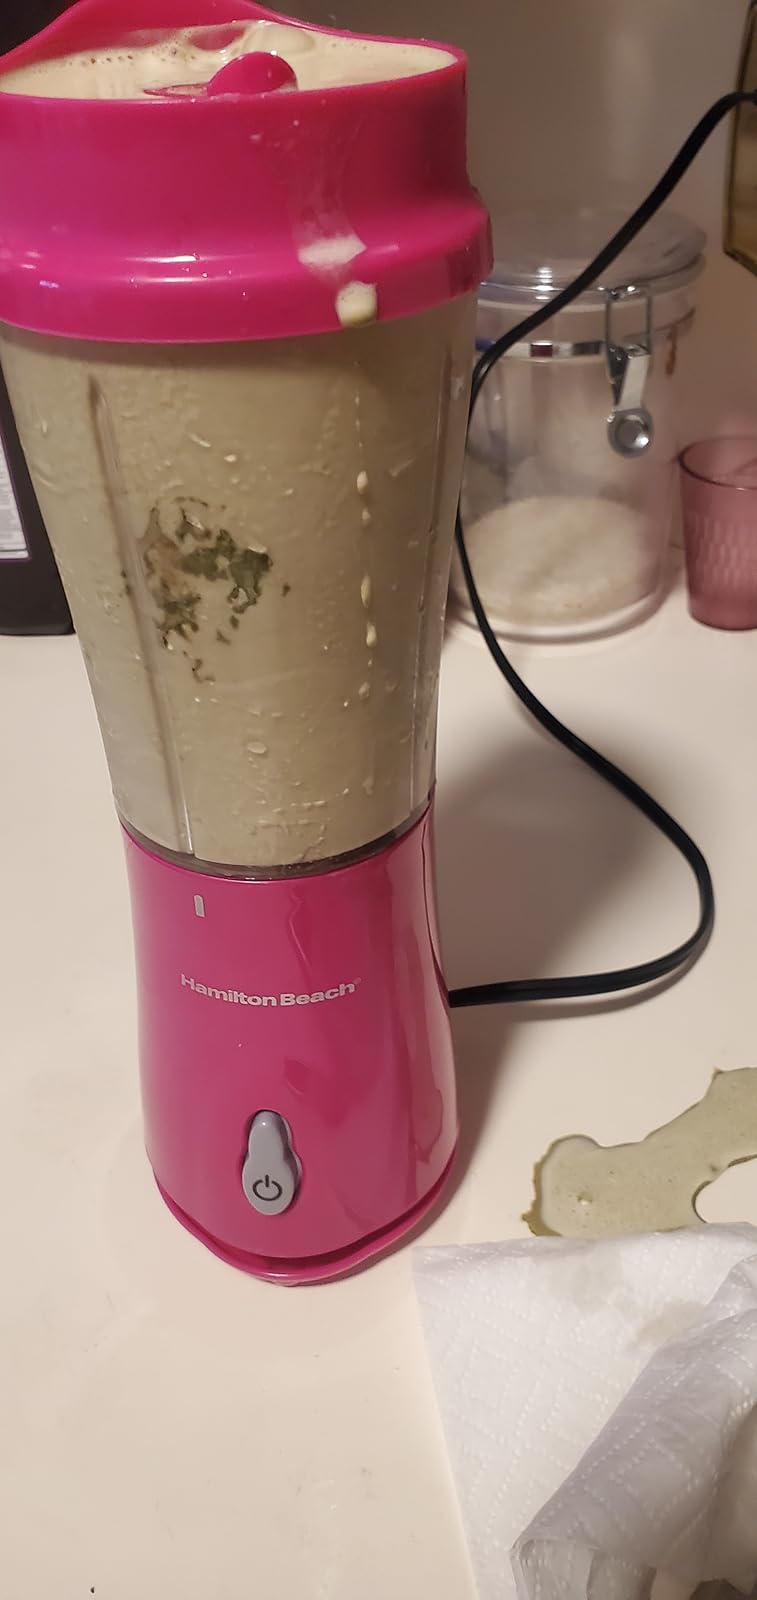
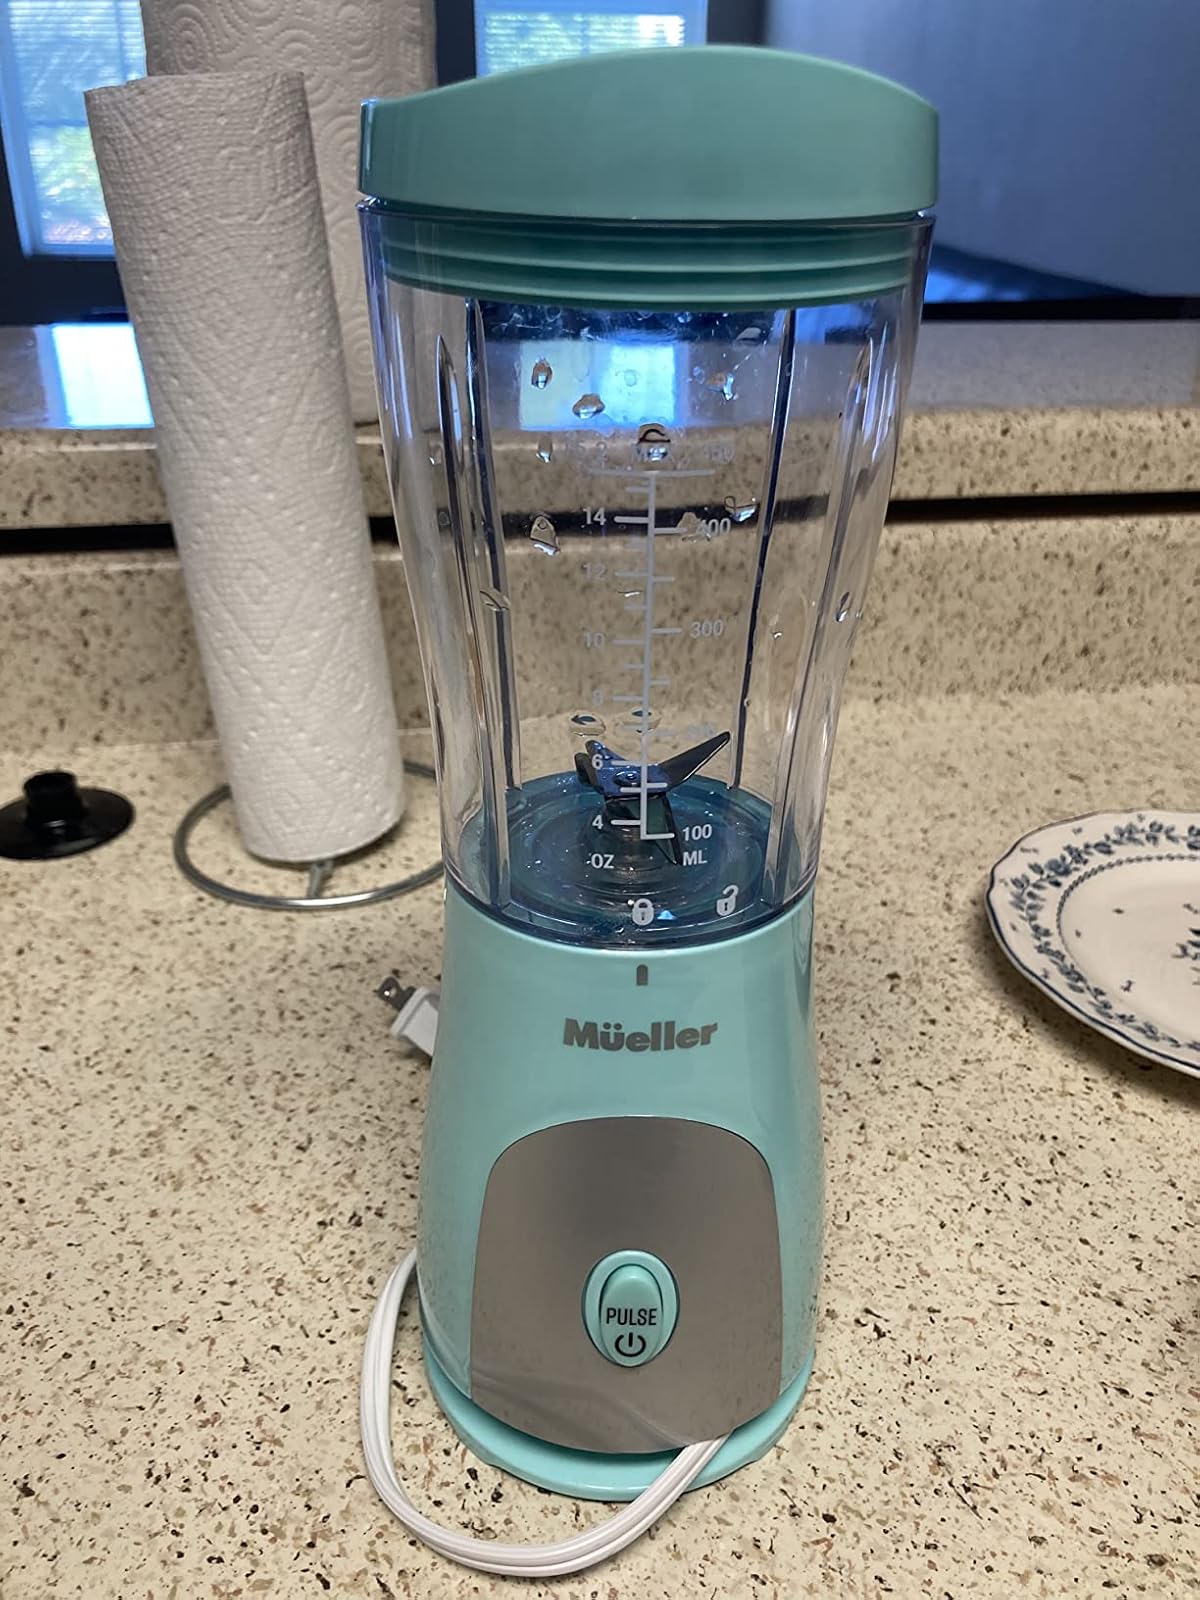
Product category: items_blender
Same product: no